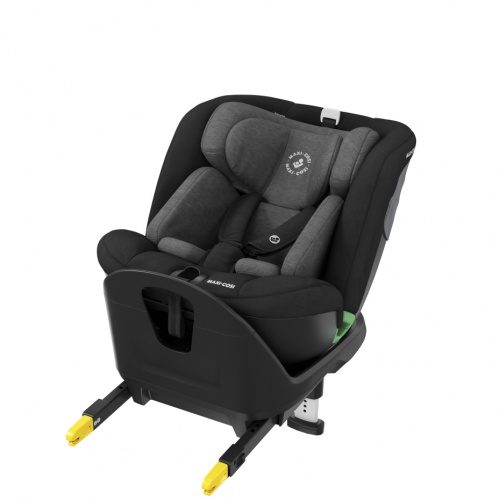
Maxi Cosi Emerald
Der Maxi-Cosi Emerald kombiniert das Beste aus zwei verschiedenen Bereichen. Mit diesem i-Size-Kindersitz müssen Sie sich nicht mehr im Voraus entscheiden: Dank dem komfortablen, abnehmbaren Einsatz kann der Emerald ab der Geburt an bis zu einem Alter von 7 Jahren benutzt werden. Zudem erfüllt er die jüngsten und strengsten i-Size-Sicherheitsvorschriften. Zusätzlich zu seiner langfristigen Verwendungsdauer ermöglicht der Emerald das rückwärtsgerichtete Fahren bis zum Alter von 4 Jahren. Dies bedeutet, dass Ihr Kind – auch wenn es nicht mehr ganz so klein ist – optimal geschützt ist, falls das Unvorstellbare eintritt. Noch mehr Sicherheit bietet die überlegene G-CELL-Technologie des Kindersitzes, die bei einem seitlichen Aufprall den besten Schutz bietet. Dieser Kindersitz für mehrere Altersgruppen verfügt über ISOFIX-Verankerungen und einen Stützfuss: die sicherste, einfachste und schnellste Möglichkeit für die Installation eines Kindersitzes bis zu 4 Jahren. Wenn Ihr Kind grösser wird, installieren Sie den Autositz bis zum Alter von 7 Jahren mit einem Gurt. Bei korrekter Installation können Sie den Sicherheitsgurt und die Höhe der Kopfstütze einfach an Ihr Kind anpassen. Oder verstauen Sie den Gurt leicht in den Sitzseiten, sobald Sie beginnen den Sicherheitsgurt des Fahrzeugs zu verwenden (ab ca. 4 Jahren). Der Maxi-Cosi Emerald ist bis zu einem Alter von 4 Jahren (105 cm) ein rückwärtsgerichteter Kindersitz, der einen besseren Nacken- und Kopfschutz bietet. Der i-Size-Kindersitz enthält einen ausgezeichneten Seitenaufprallschutz (G-Cell-Technologie) für den Schulterbereich. Der 5-Punkt-Gurt hält Ihr Kind bei einer Frontalkollision, an den richtigen Körperteilen, optimal fest. All dies entspricht den strengsten und neuesten Sicherheitsstandards: i-Size. Der Emerald bietet ein komplettes Paket: Ein wahrhaft altersübergreifender Kindersitz, der sowohl eine lange Verwendungsdauer als auch i-Size-Sicherheit bietet. Details: Einfache Einstellung von Gurt und Kopfstütze ISOFIX-Installation mit Stützfuss von 0 bis 4 Jahre Gegurtete Installation von 4 bis zu 7 Jahre Einfaches Verstauen des Gurts ab 4 Jahren Bezug abnehmbar ohne Demontage des Gurtsystems 4 komfortable Sitz- und Ruhepositionen Der innovative Baby-Hugg-Einsatz erhöht Sicherheit und Komfort für Ihr Neugeborenes Kann bis zu einem Alter von 4 Jahren in der rückwärtsgerichteten Position für einen besseren Nacken- und Kopfschutz verwendet werden Ausgezeichnete G-Cell-Seitenaufpralltechnologie für den Schulterbereich Der 5-Punkt-Gurt hält Ihr Kind bei einer Frontalkollision, an den richtigen Körperteilen, optimal fest. Anzeige zur Überwachung der korrekten Installation des Stützfusses Erfüllt die neuesten und strengsten Sicherheitsanforderungen: i-Size Ein Kindersitz für eine lange Verwendungsdauer ab der Geburt bis zu 7 Jahren
Brand: Maxi Cosi
Category: Baby & Toddler > Baby Transport > Baby & Toddler Car Seats > Convertible Car Seats